United States Coast Guard

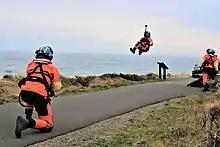
Training exercise at Cape Disappointment State Park, Washington

The Coast Guard's current district organization is divided into 9 districts which were were previously numbered, they were renamed in 2025 for clarity and memorability using geographic area names. Their designations, district office and area of responsibility are as follows: